Herizo Razafimahaleo

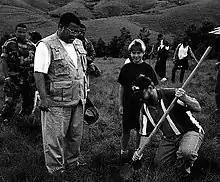
Razafimahaleo planting trees with U.S. embassy staff (1998)

Herizo Jossicher Razafimahaleo (February 21, 1955 – July 25, 2008) was a politician in Madagascar. He ran for President three times, and he served as Deputy Prime Minister and Foreign Minister from 1997 to 1998.